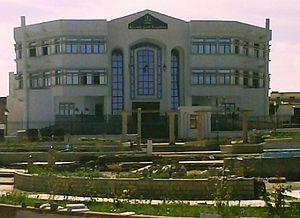
Tribunal d'Aïn Oussara, Algerie